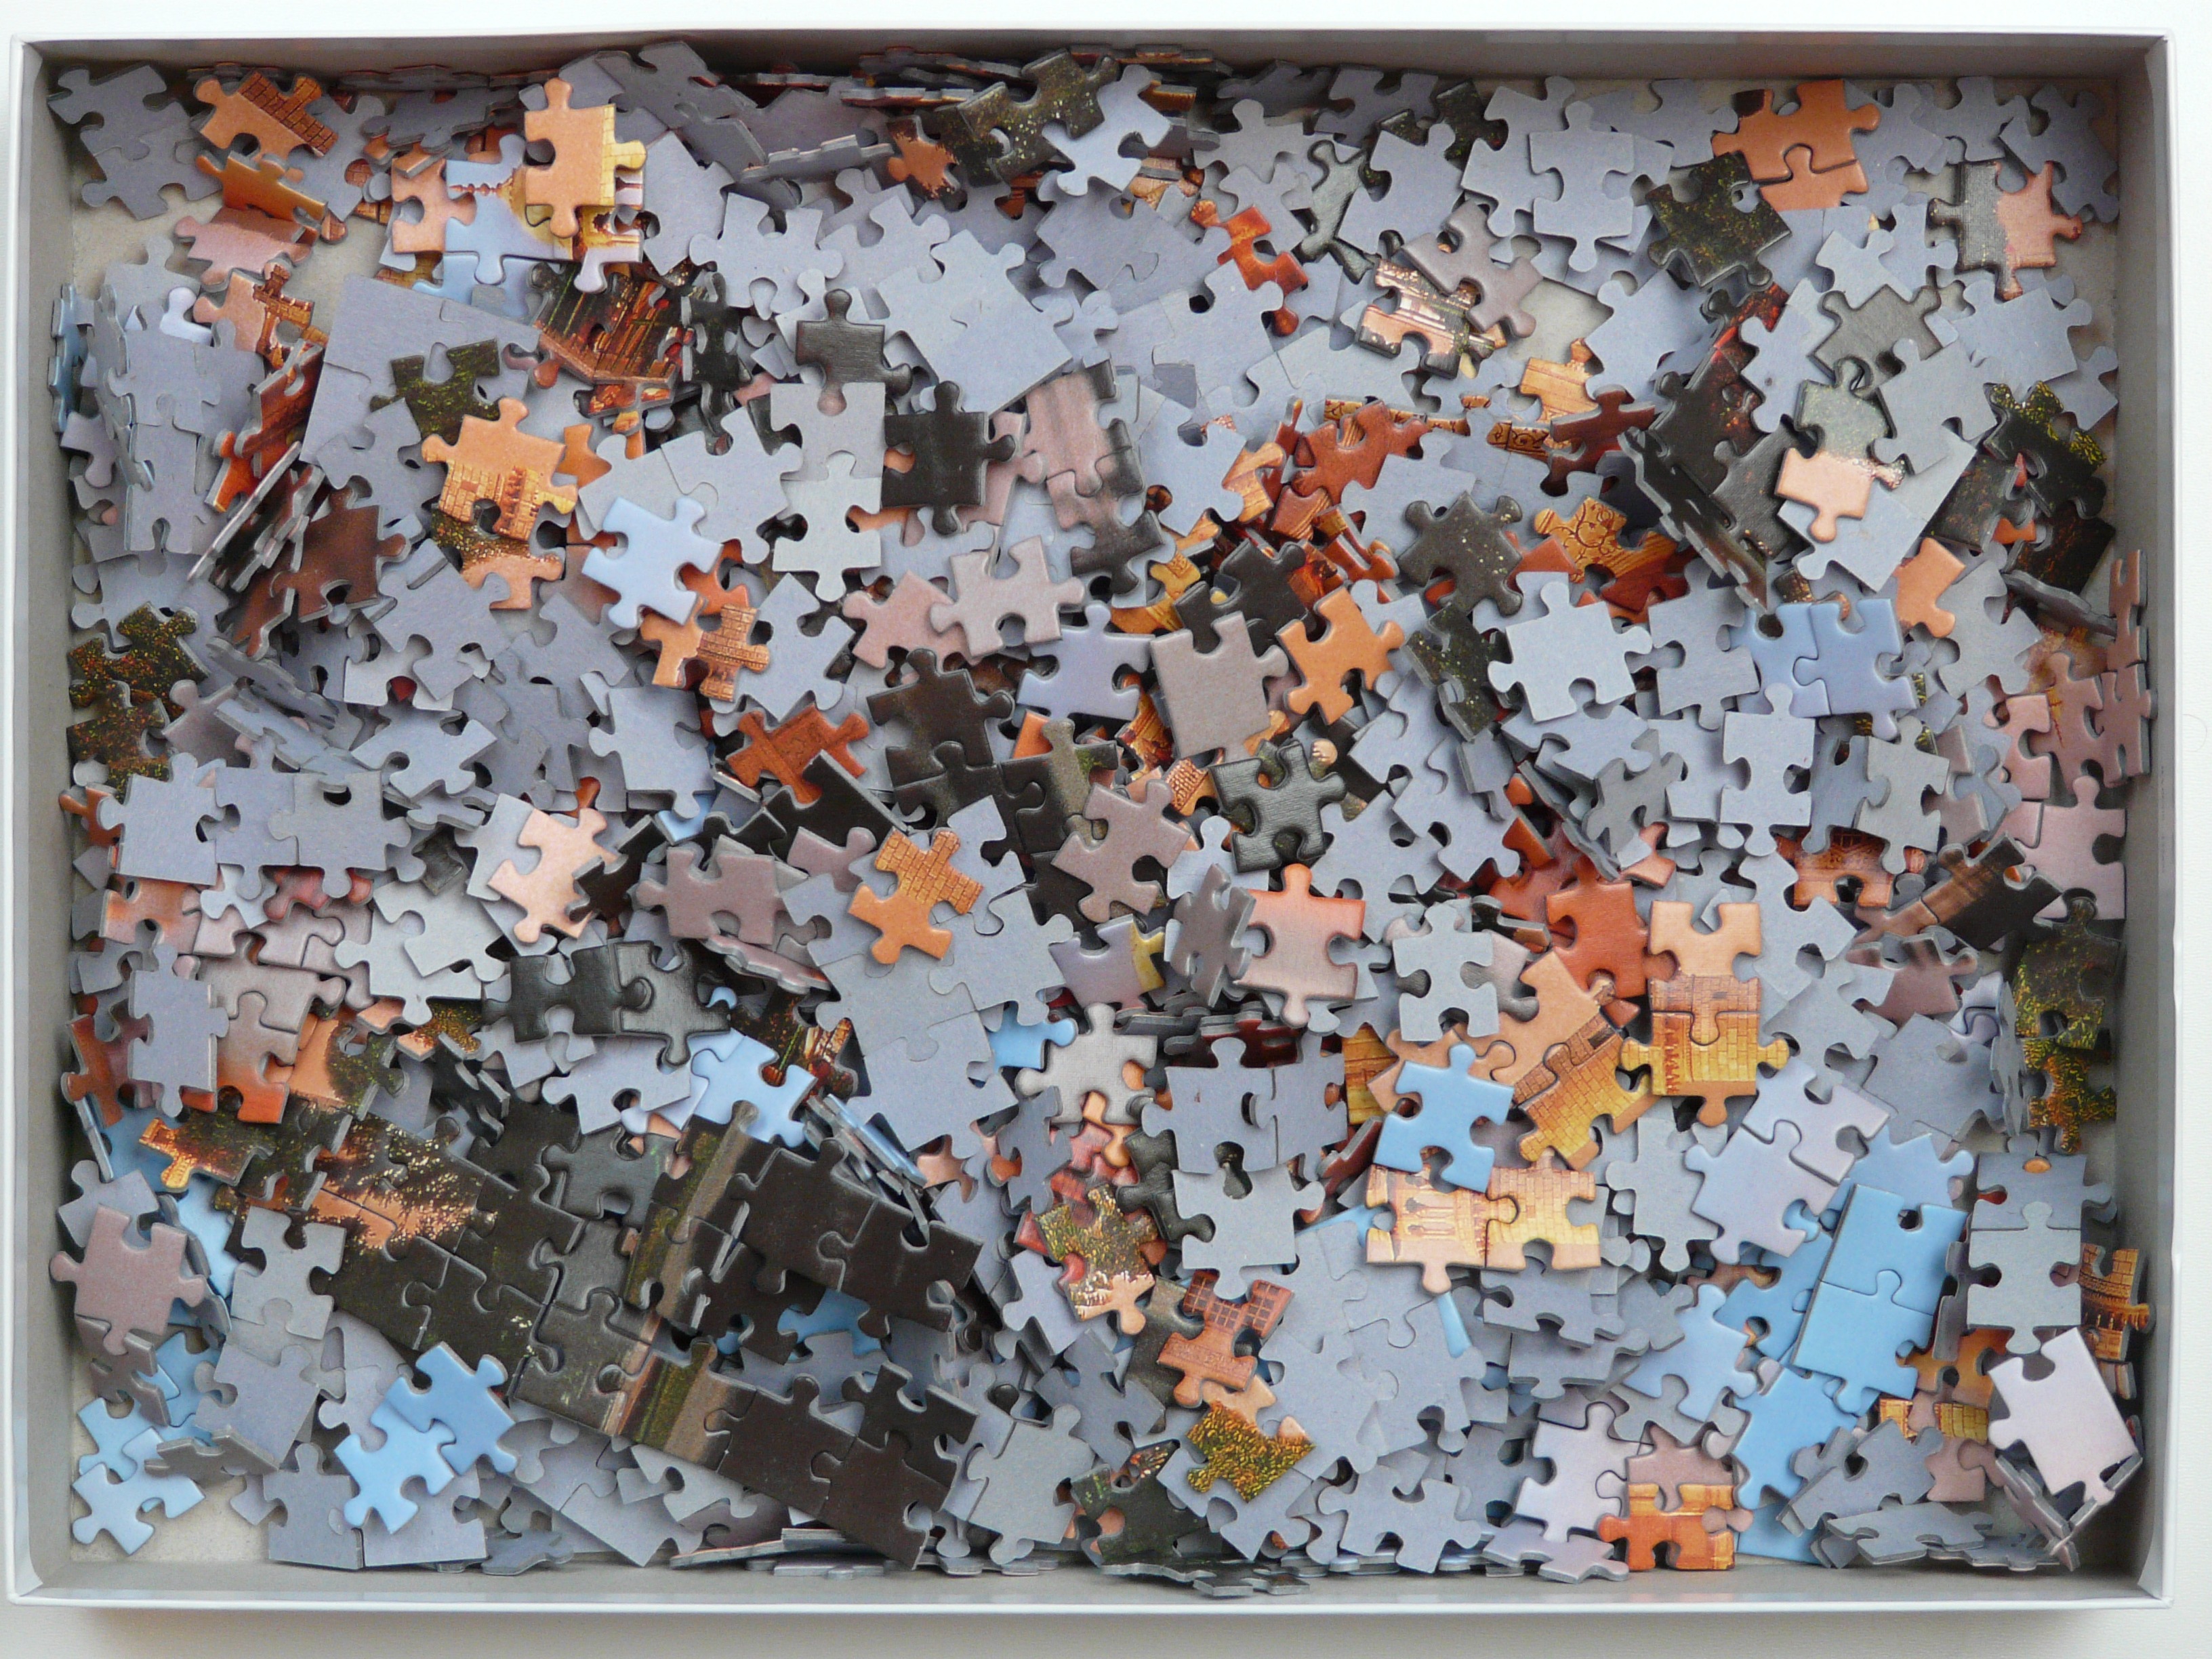
pattern, box, material, painting, art, collage, cardboard, unfinished, chaos, puzzle, mess, modern art, flooring, pieces of the puzzle, unresolved